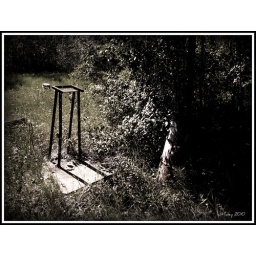
A fish scraper used to scrape the fish scales caught in the river by Jarvie Alberta